Lord Edgware Dies (film)

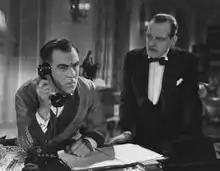
Austin Trevor as Poirot and Richard Cooper as Hastings

Lord Edgware Dies is a 1934 British mystery film directed by Henry Edwards and starring Austin Trevor, Jane Carr, and Richard Cooper. The film was based on the 1933 Agatha Christie novel "Lord Edgware Dies".